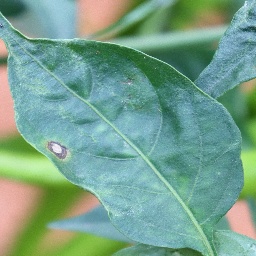
Label: cercospora